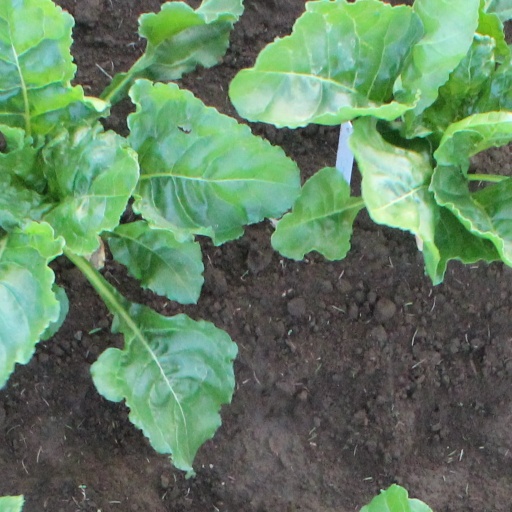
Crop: sugar beet